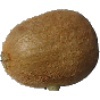
Label: Kiwi 1